Hairstyles of Japanese women

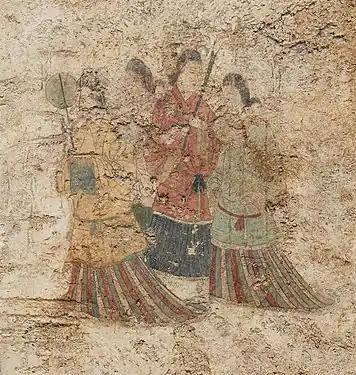
Kepatsu

The noblewomen of the early 7th century would wear their hair "very high and boxy at the front, with a sickle-shaped ponytail at the back, sometimes called "hair bound with a red string."" They would call this hairstyle "keppatsu" because it was inspired by the Chinese fashion of the era. Kepatsu served to make the hairline look artificially retracted